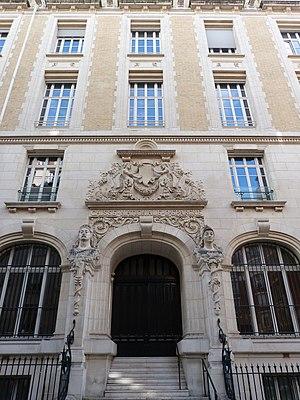
Caisse nationale d'épargne rue Saint-Romain à Paris
Jean Marie Boussard dit Jean Boussard, né le 7 septembre 1844 à Cry et mort le 14 juin 1923 à Paris, est un architecte français.